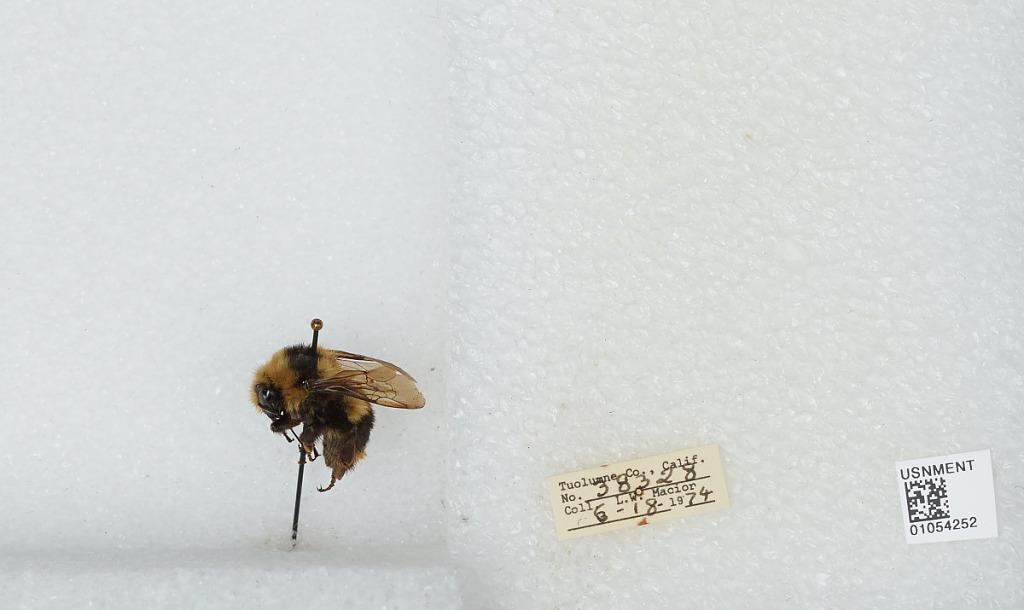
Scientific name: Bombus bifarius nearcticus
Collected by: L. Macior
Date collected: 1974-6-18
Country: United States
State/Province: California
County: Tuolumne
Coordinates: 38.02, -119.94